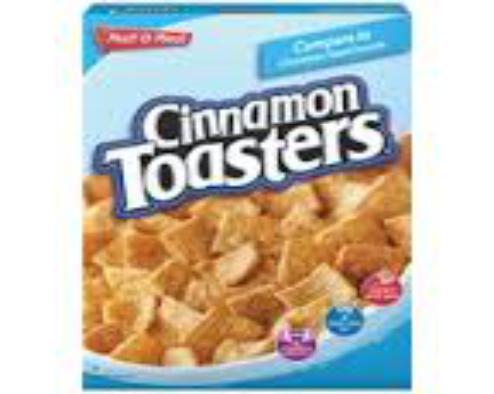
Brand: Cinnamon Toasters
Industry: Food